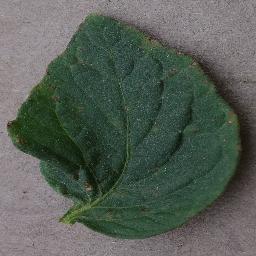
Label: Tomato___Bacterial_spot